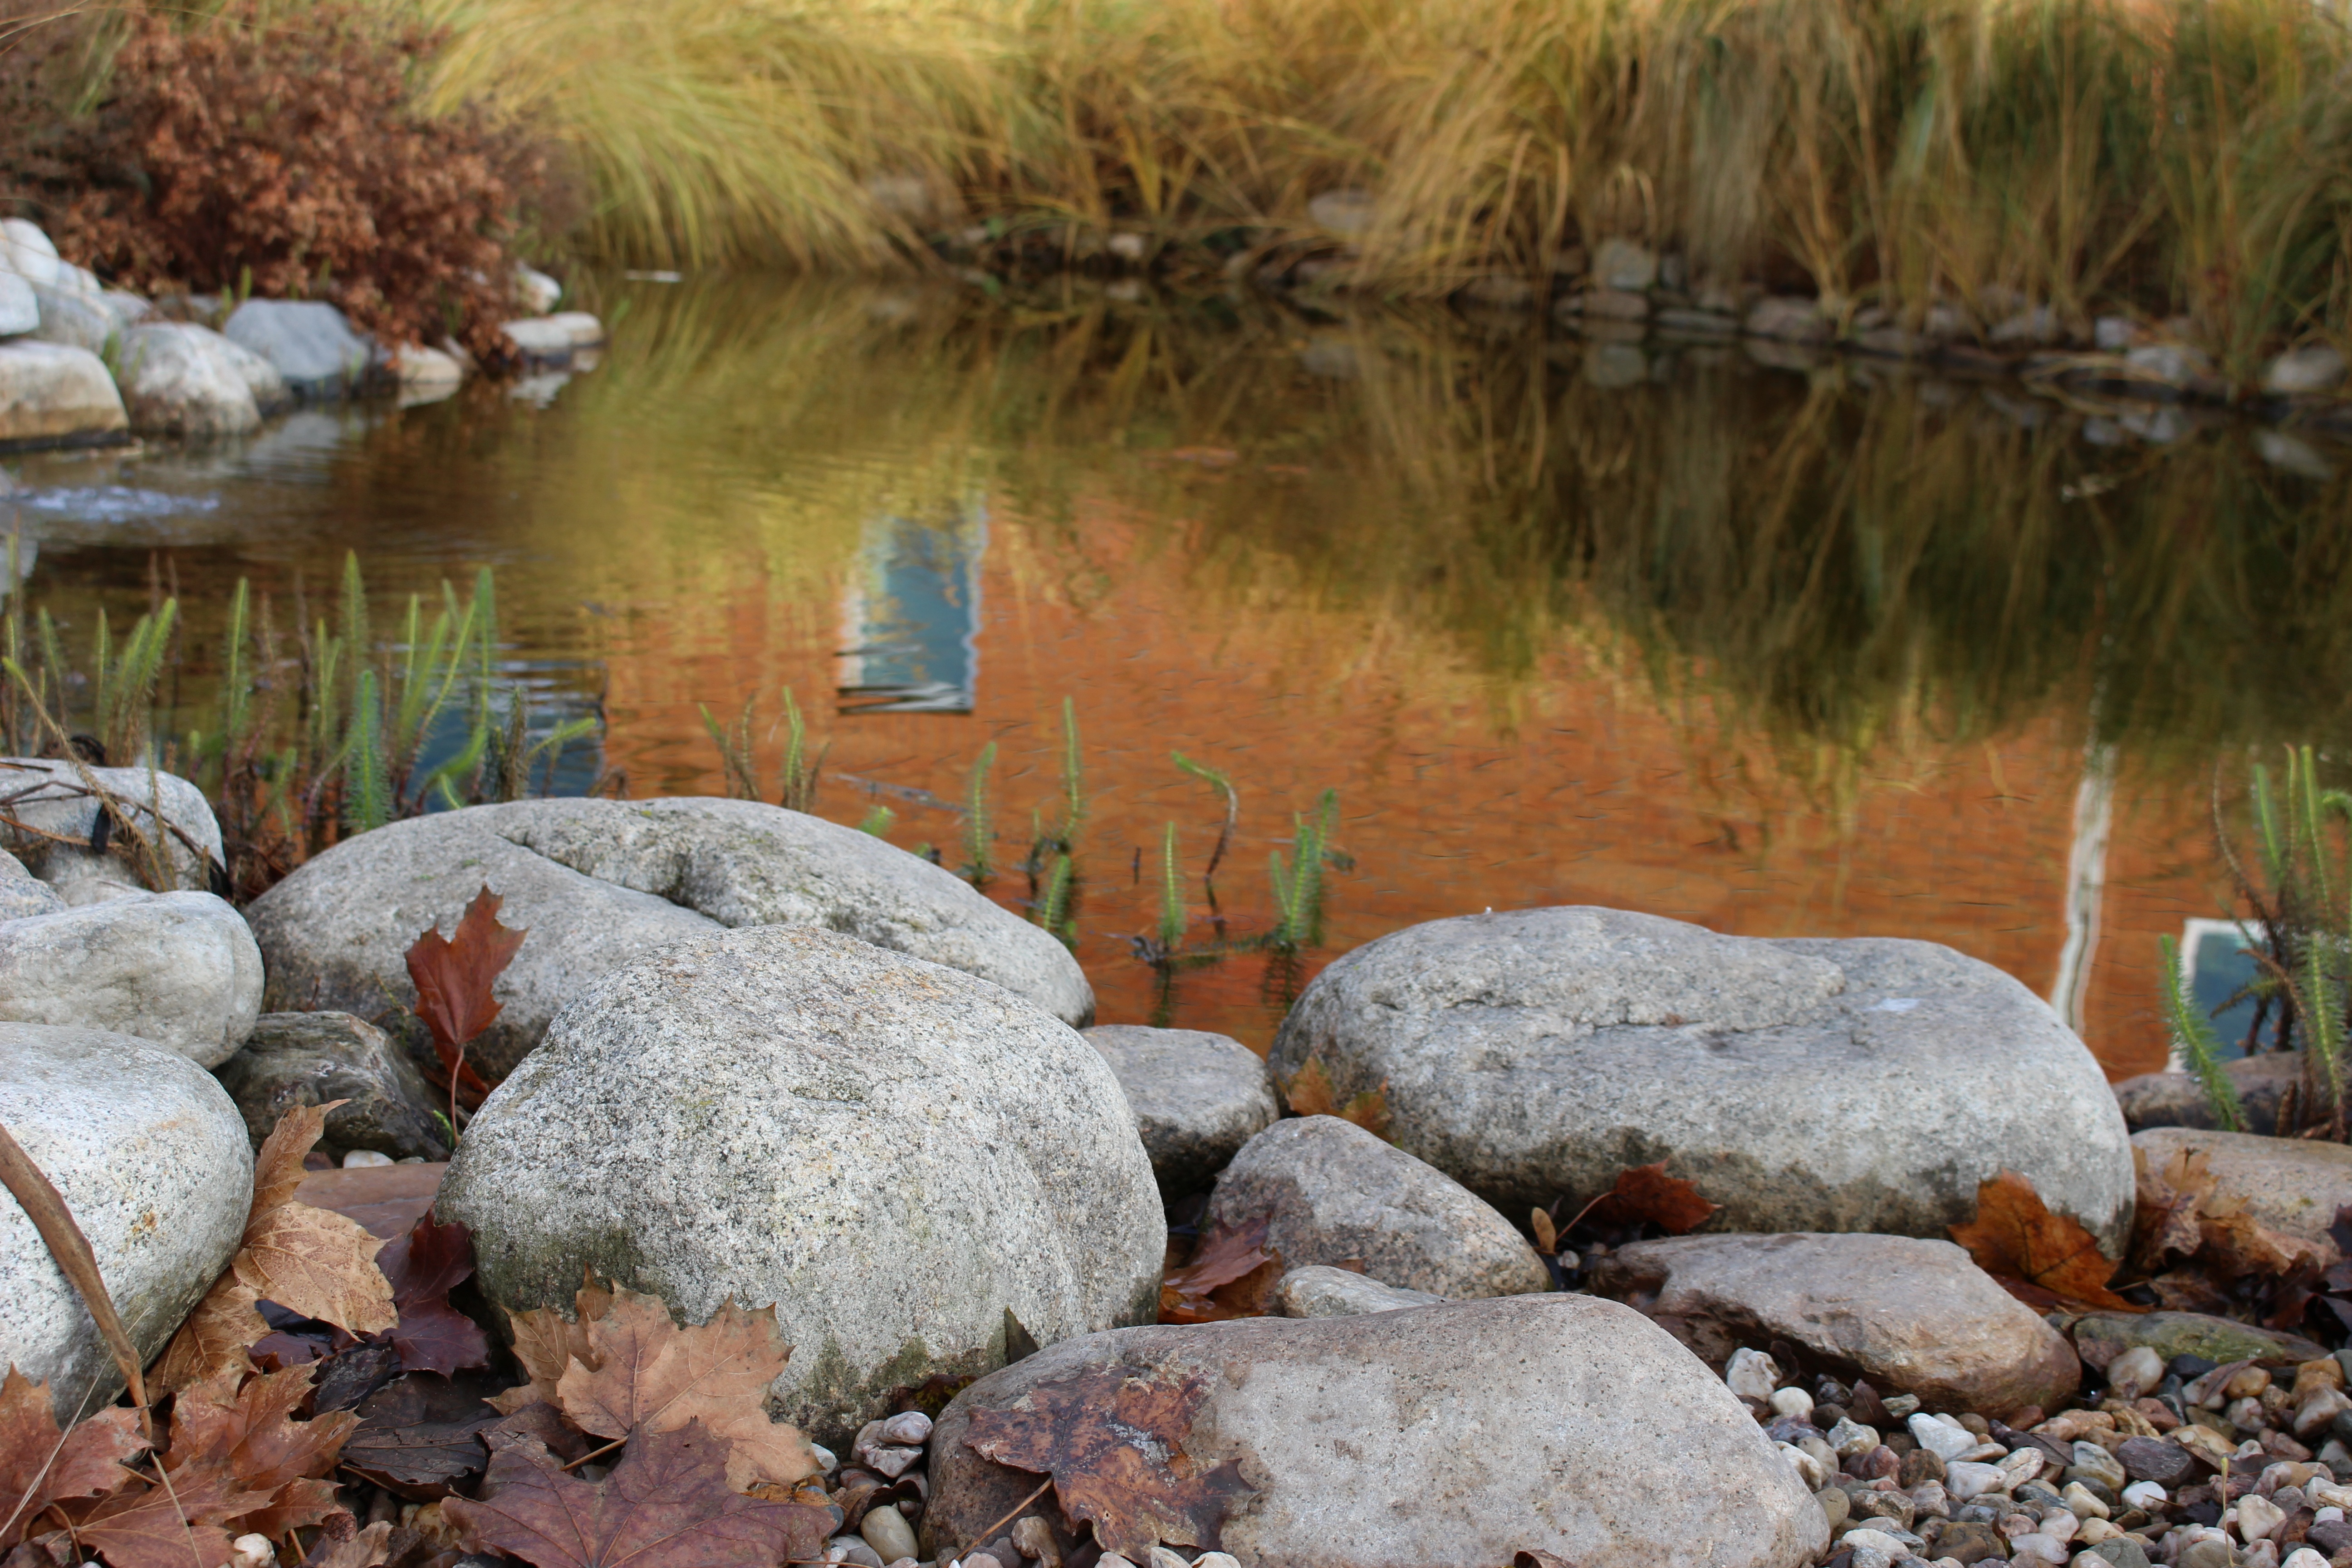
landscape, water, nature, rock, wilderness, pond, stream, reflection, autumn, lagoon, plants, surface, leaves, stones, boulder, reeds, autumn colors, water reflection, water level